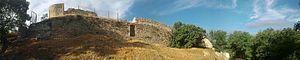
Remparts nord-est du château et chapelle Saint-Martin de Canet-en-Roussillon